Asko Künnap

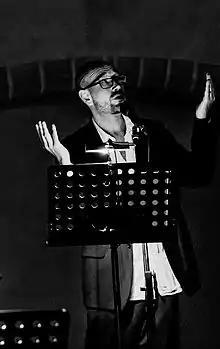
Asko Künnap performing at St. Nicholas’ Church in Tallinn, 25 February 2016

Asko Künnap attended Miina Härma Gymnasium (1978–1989) and the Tartu Children’s Art School (1980–1984). He graduated from the Estonian Academy of Arts in product- and graphic design (1989–1995), and studied interior architecture at the Oslo National Academy of the Arts (1991–1992).